Military history of New Zealand

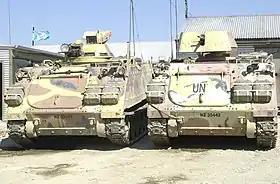
New Zealand Army M113A1s at Gate Pā base in East Timor, 2002

In April 1951, during the Battle of Kapyong, the 27th British Commonwealth Brigade fought a successful defence against a Chinese division, with New Zealand gunners providing vital artillery support to Allied forces. In late-1951, New Zealand gunners provided artillery support for Operation Commando and the Second Battle of Maryang-san. By the end of 1951, New Zealand had increased its commitment to the conflict, bolstering the number of troops in Kayforce in response to the establishment of the 1st Commonwealth Division.